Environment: real
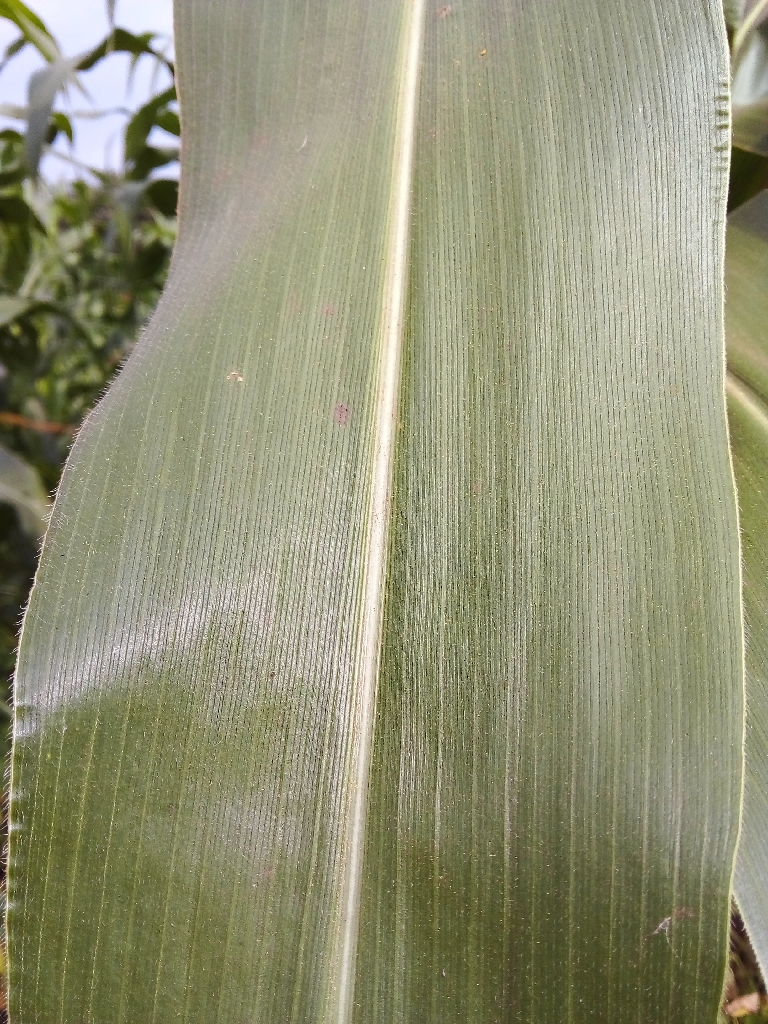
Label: healthy